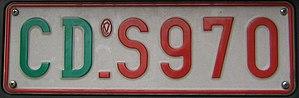
Les plaques d'immatriculation en Belgique sont assignées à une personne physique ou à une personne morale.